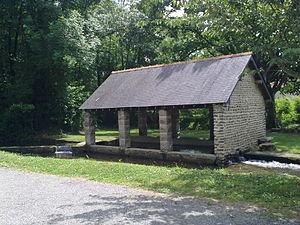
Nousty le 13 juin 2010.
Nousty est une commune française située dans le département des Pyrénées-Atlantiques, en région Nouvelle-Aquitaine.